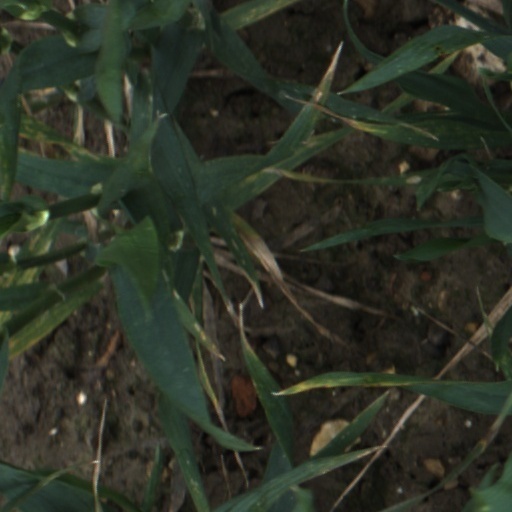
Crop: wheat